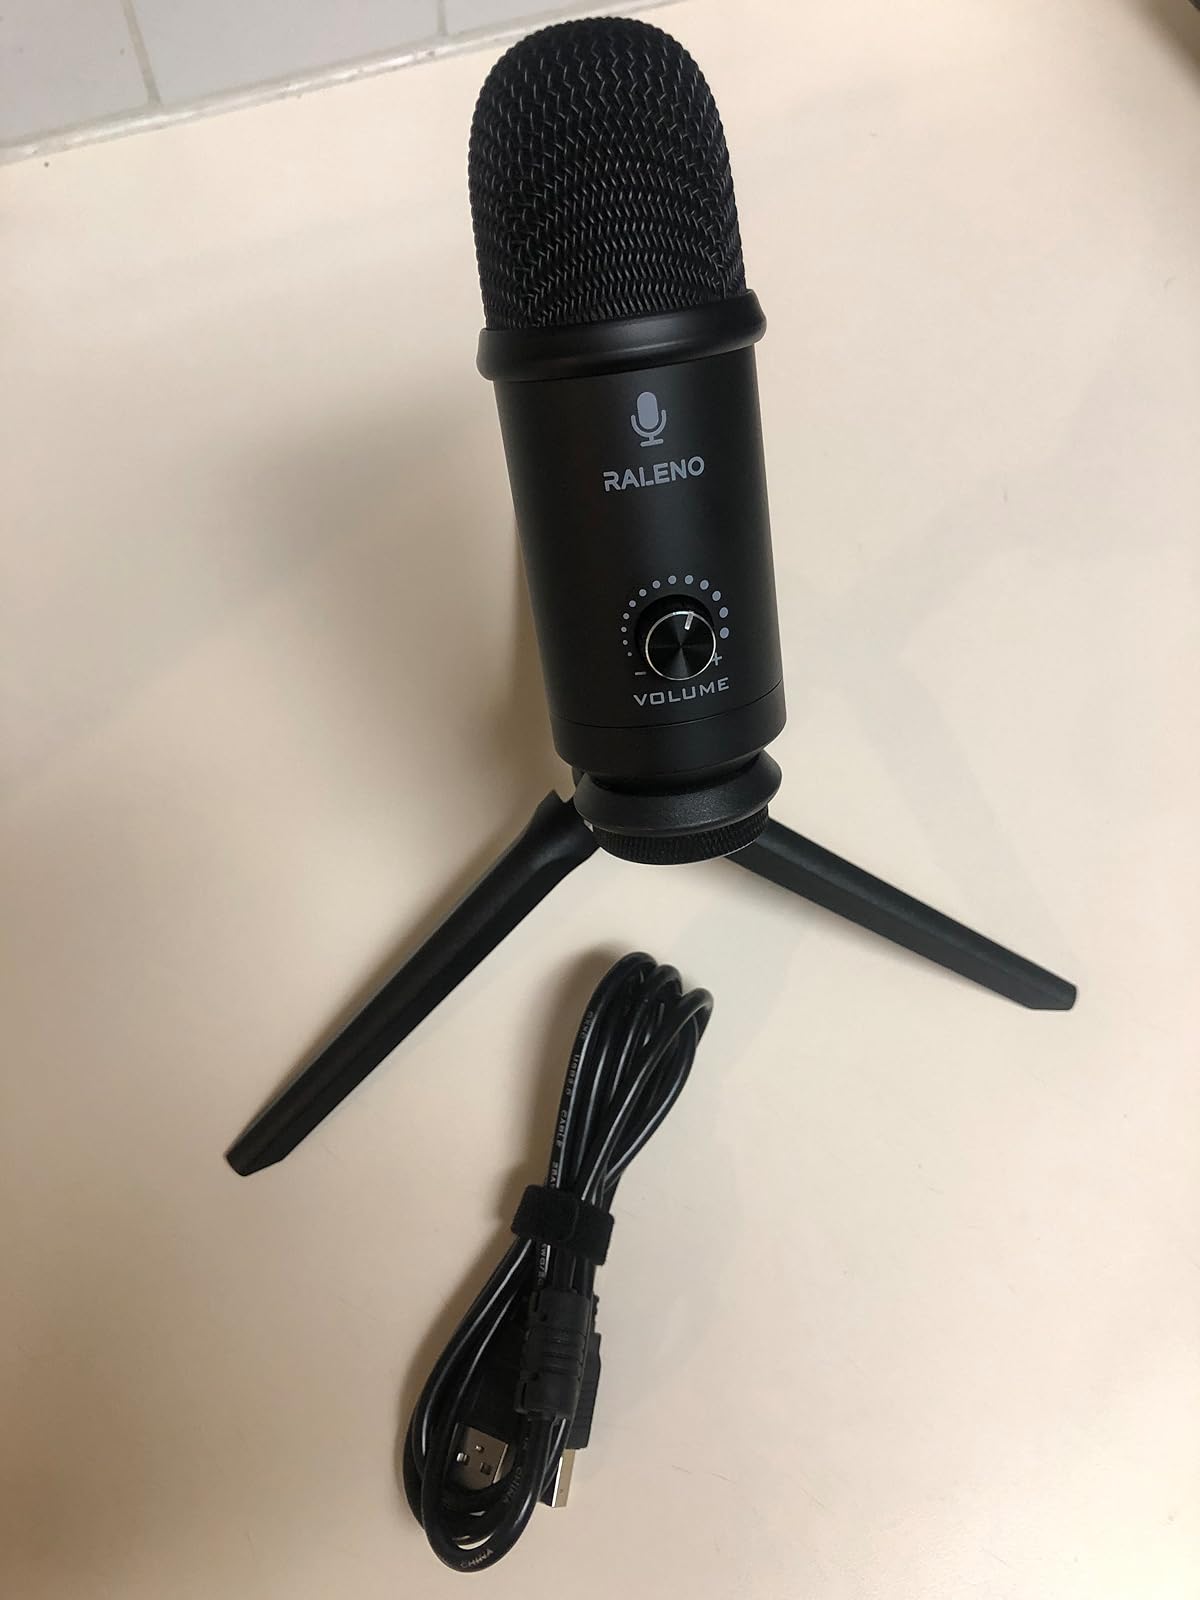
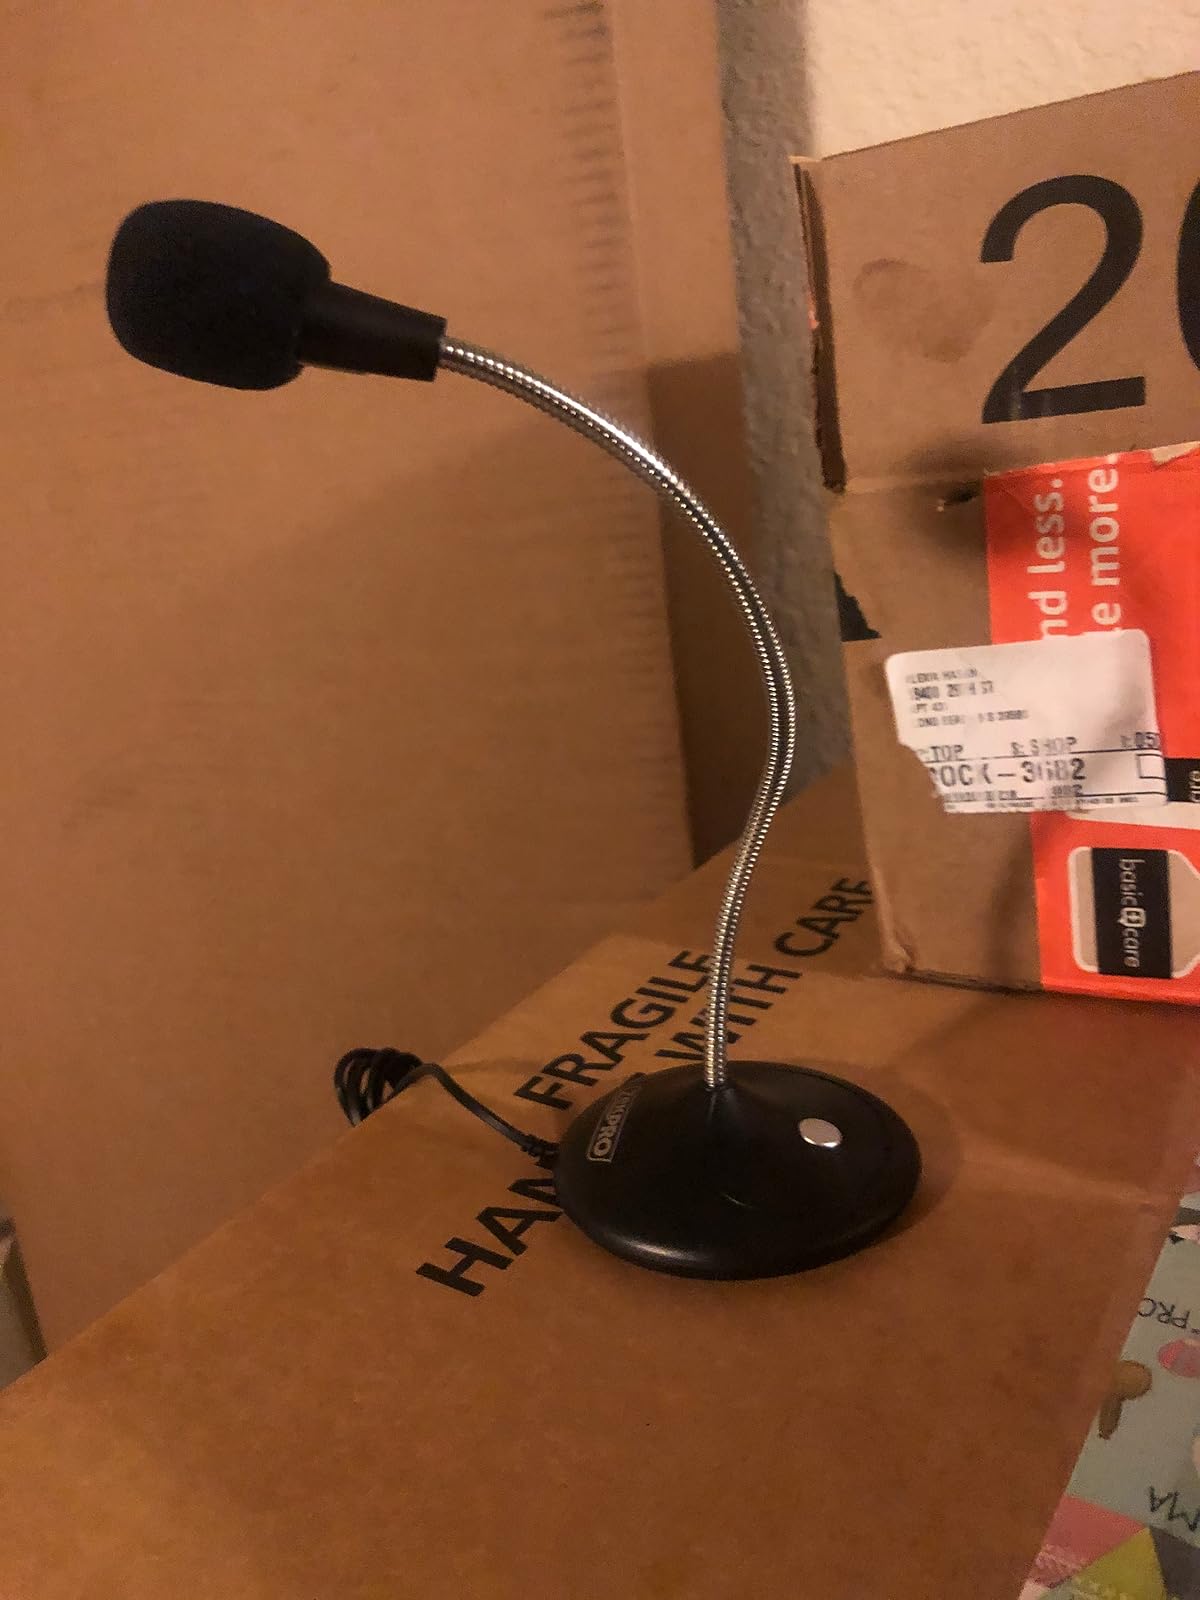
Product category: microphone
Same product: no